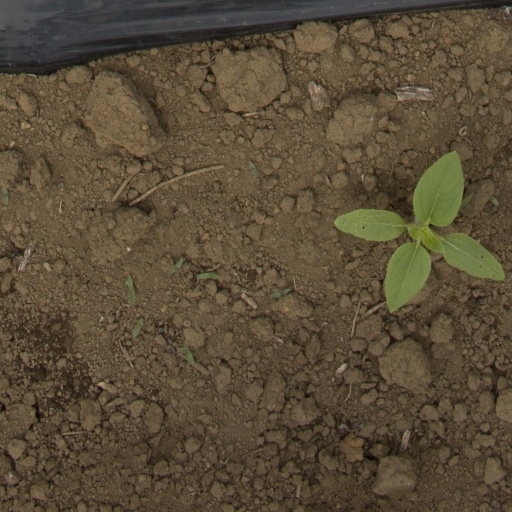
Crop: Jerusalem artichoke